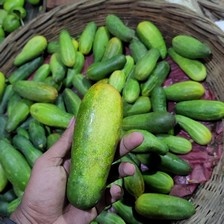
Label: cucumber